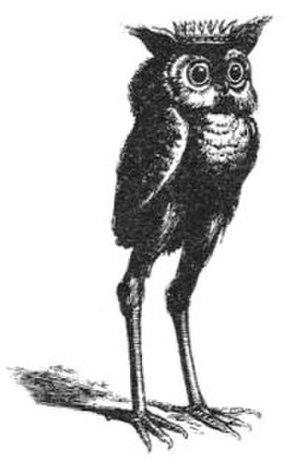
Stolas, Stoppas ou Stolos est un démon issu des croyances de la goétie, science occulte de l'invocation d'entités démoniaques.